Gundam Build Divers

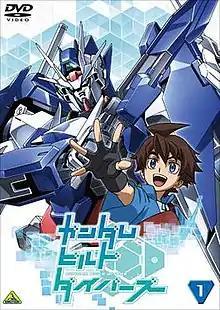
Cover of the first volume of the DVD release

. often abbreviated as GBD. is a Japanese science fiction anime television series produced by Sunrise, a spiritual successor to the 2013 anime "Gundam Build Fighters", based on the long-running "Gundam" franchise. It is directed by Shinya Watada ("Gundam Build Fighters Try") and written by Noboru Kimura ("SoltyRei", "Dragonar Academy") with character designs by Juri Toida. It was first teased in December 2017 under the title "Gundam Build Next Battle Project" until its official reveal in The Gundam Base Tokyo on February 2, 2018. It premiered on all TXN network stations in Japan on April 3, 2018. Unlike the previous series, which focuses on the Gundam model (Gunpla) aspect of the franchise, "Gundam Build Divers" focuses on a virtual reality massively multiplayer online game in terms of themes and battles.